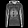
Label: Pullover